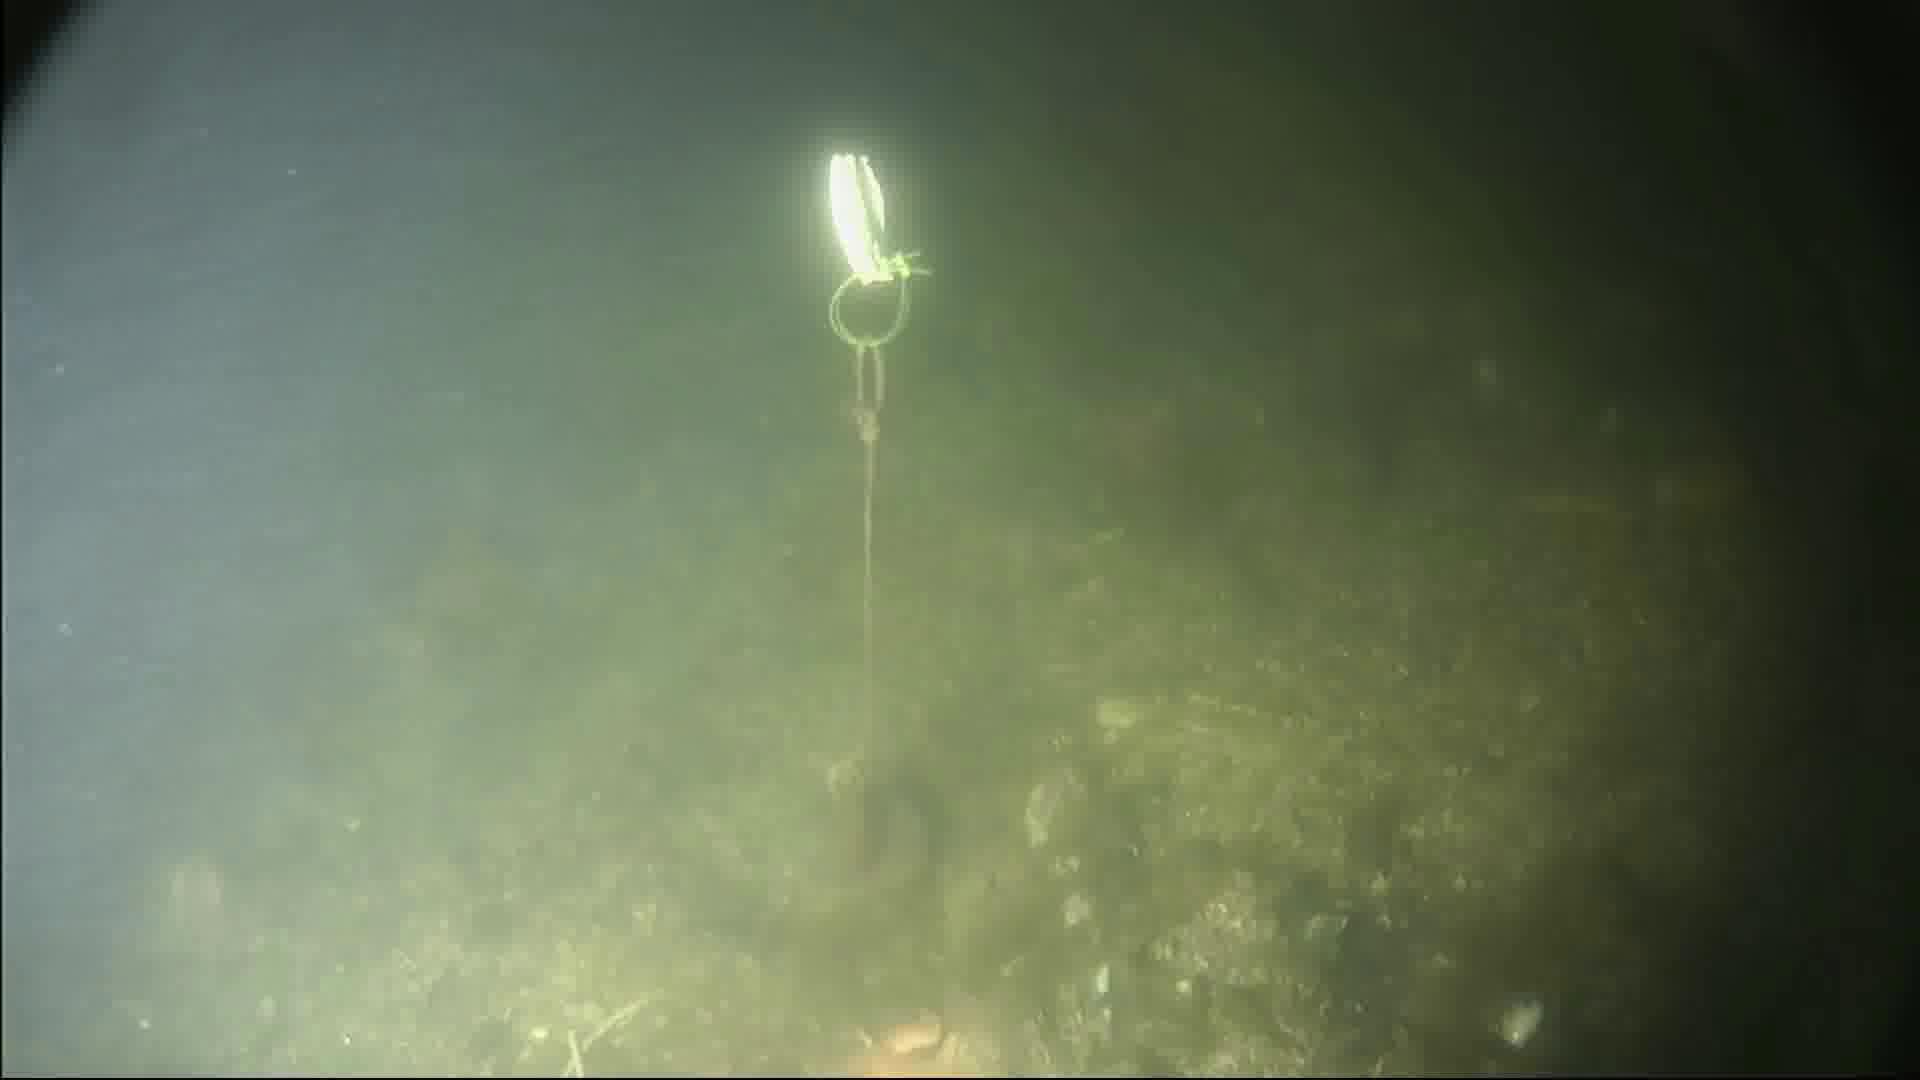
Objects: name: starfish
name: crab